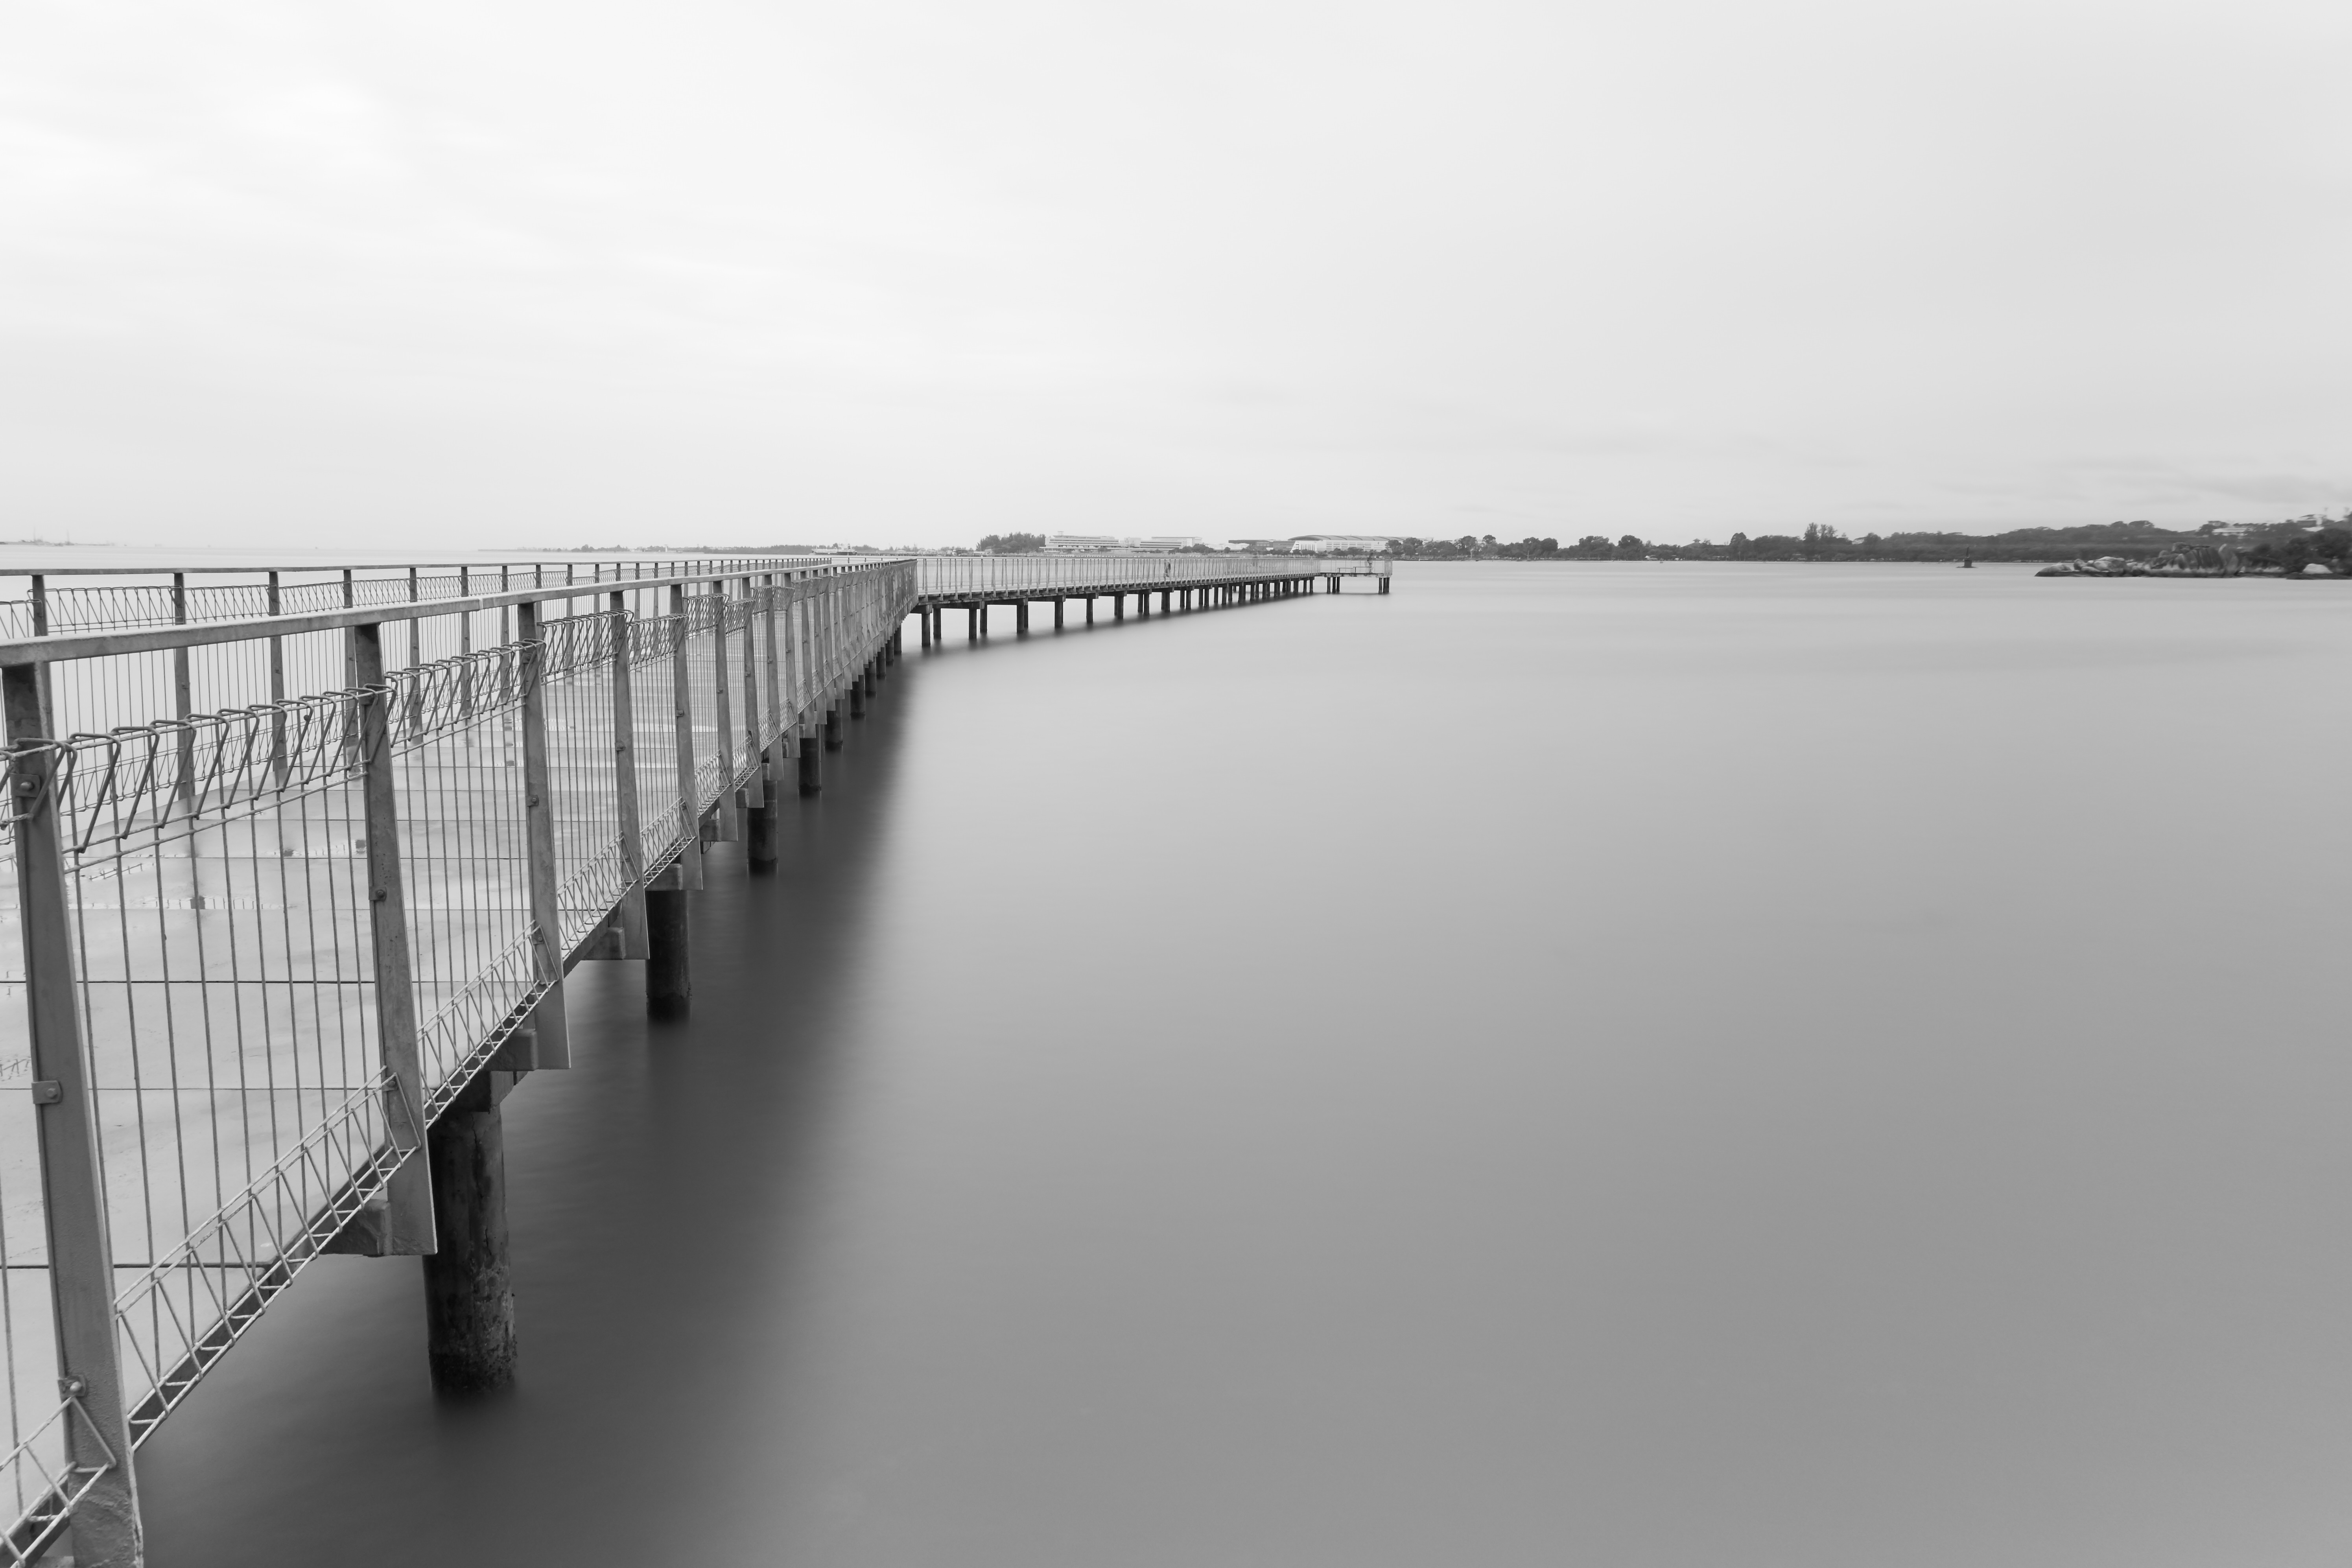
sea, black and white, sky, white, bridge, pier, daytime, line, reflection, black, jetty, monochrome, outdoors, bw, blackandwhite, clouds, sony, longexposure, ndfilter, nd, singapore, none, a6000, singapura, 16mm50mm, pulauubin, monochrome photography, atmospheric phenomenon